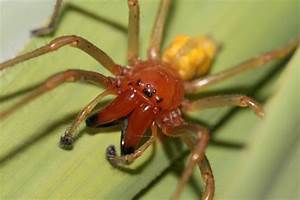
Label: ragno